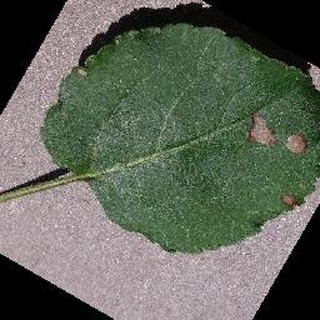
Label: apple_black_rot